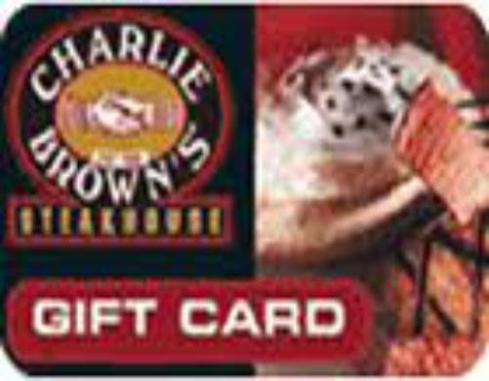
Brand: charlie brown's steakhouse
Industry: Food